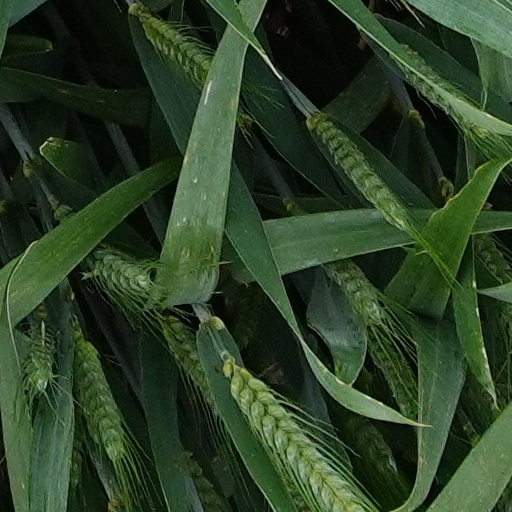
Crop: wheat